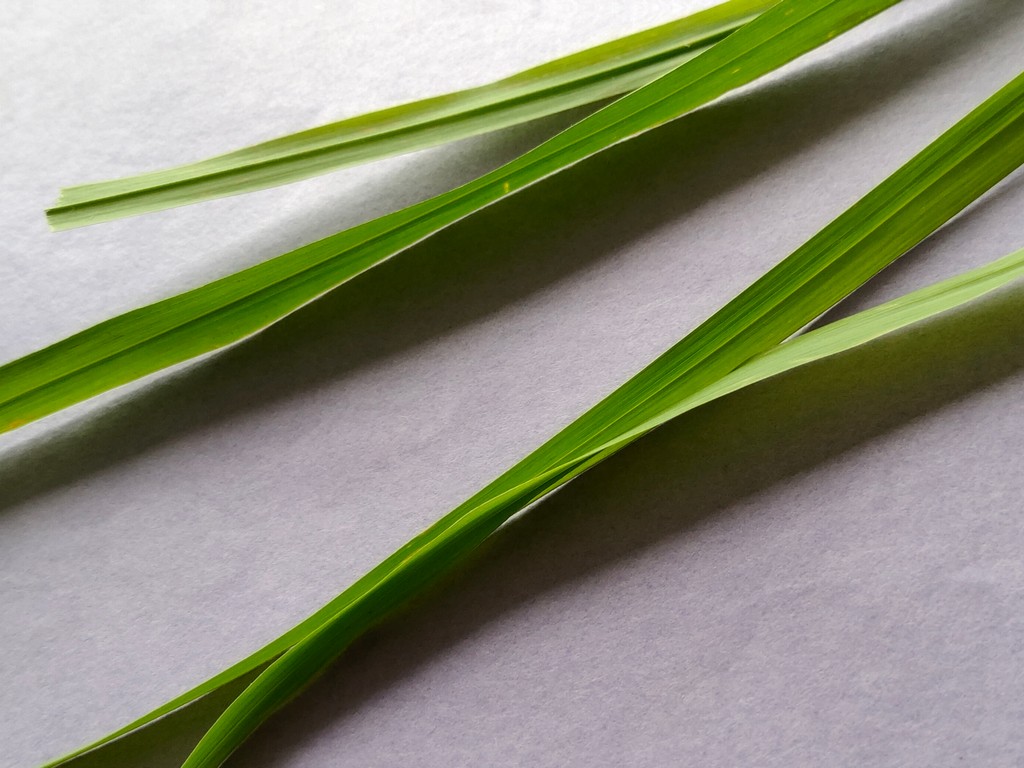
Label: Healthy